Alphonse Michaux

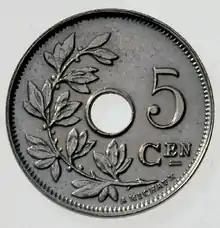
5 Centimes Coin designed by Michaux

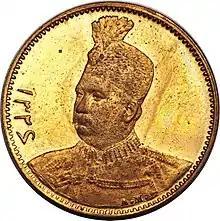
Iranian Half Toman gold coin of Mohammad Ali Qajar designed by Michaux. The A. M. can be seen on king's breast.

The 25 centimes coin was first released in 1908. Michaux also engraved coins for Luxembourg, Iran, Romania, and Colombia. These coins are signed either "A. Michaux" or "A.M." on the obverse.